Game Change (film)

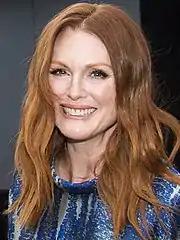
Moore's performance was met with critical acclaim. She won the Primetime Emmy Award for Outstanding Lead Actress in a Miniseries or Movie.

"Game Change" was watched by 2.1 million people on its debut night, which marked the highest ratings for an HBO original film since their 2004 film "Something the Lord Made".